Rheinböllen

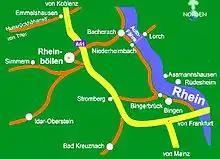
Rheinböllen regional locator map

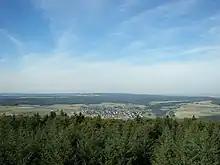
Rheinböllen

Rheinböllen is a town in the Rhein-Hunsrück-Kreis (district) in Rhineland-Palatinate, Germany. It belongs to the "Verbandsgemeinde" Simmern-Rheinböllen, whose seat is in Simmern. It was the seat of the former "Verbandsgemeinde" Rheinböllen.